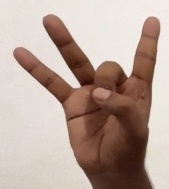
ASL sign: 8